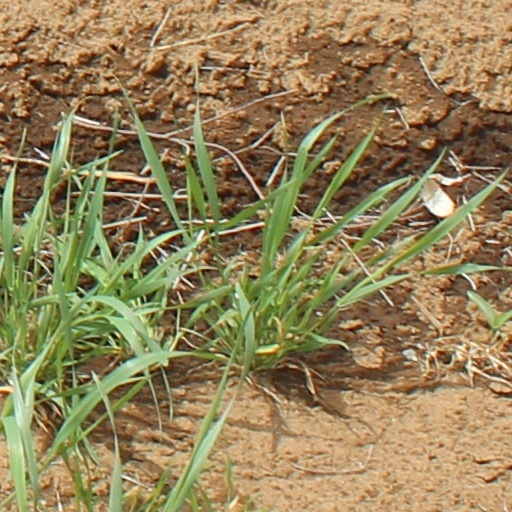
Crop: wheat